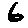
Label: 6